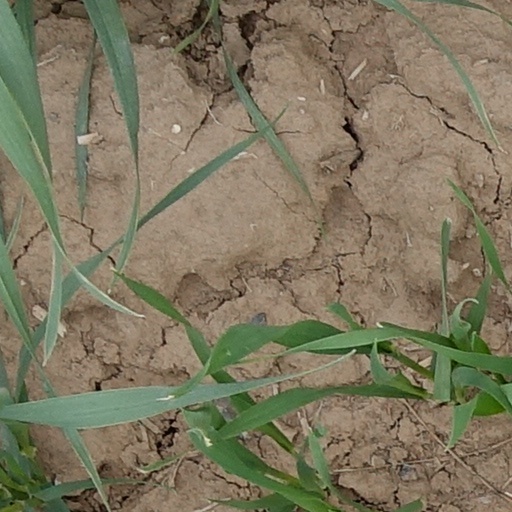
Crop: wheat